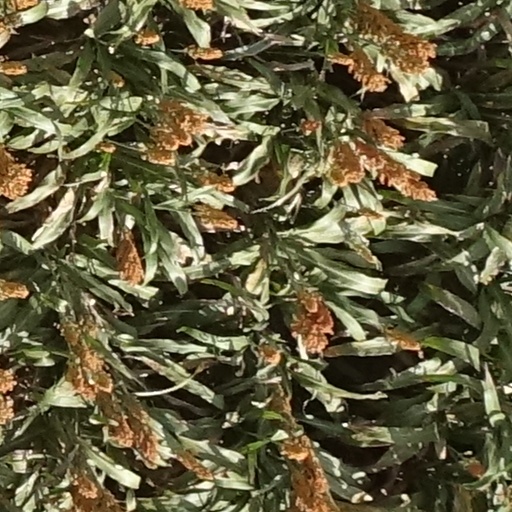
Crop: sorghum